Vampir (2021 film)

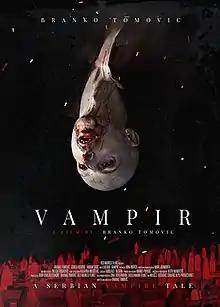
Promotional movie poster

Vampir is a 2021 European arthouse horror film. It was premiered at the 2021 Sitges Film Festival.